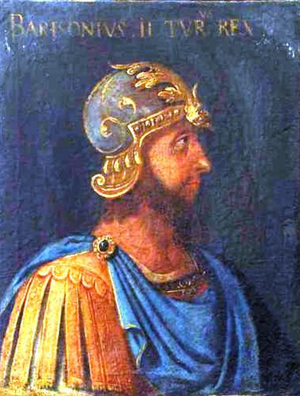
Barisone II de Torres Juge de Torres ou de Logudoro de 1147 à 1186.